Line of battle

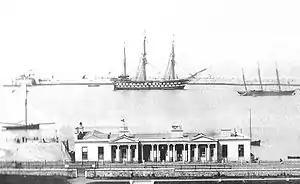
HMS "Ajax", the first steam ship of the line (Maritime Institute of Ireland)

Captains on both sides of the First Anglo-Dutch War appear to have experimented with the technique in 1652, possibly including Robert Blake at the Battle of Dover (19 May 1652). Tromp faced Blake as he approached from Rye with 12 ships. After Tromp refused to strike sail in salute, a battle took place, but the Dutch, despite their superior numbers, failed to capture any English ships. The engagement was, according to the historian Ben Wilson, "a good old-fashioned melee lacking any sophisticated tactics".